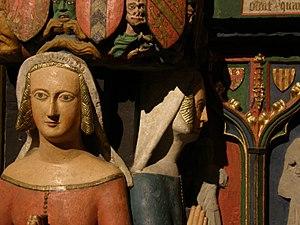
Gros plan d'un détail du cénotaphe des comtes de Neuchâtel.